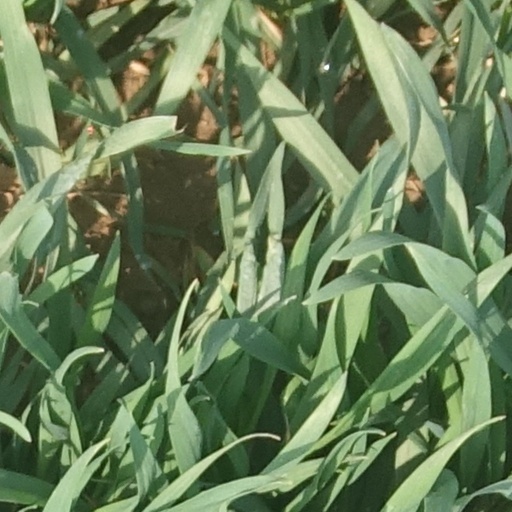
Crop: wheat